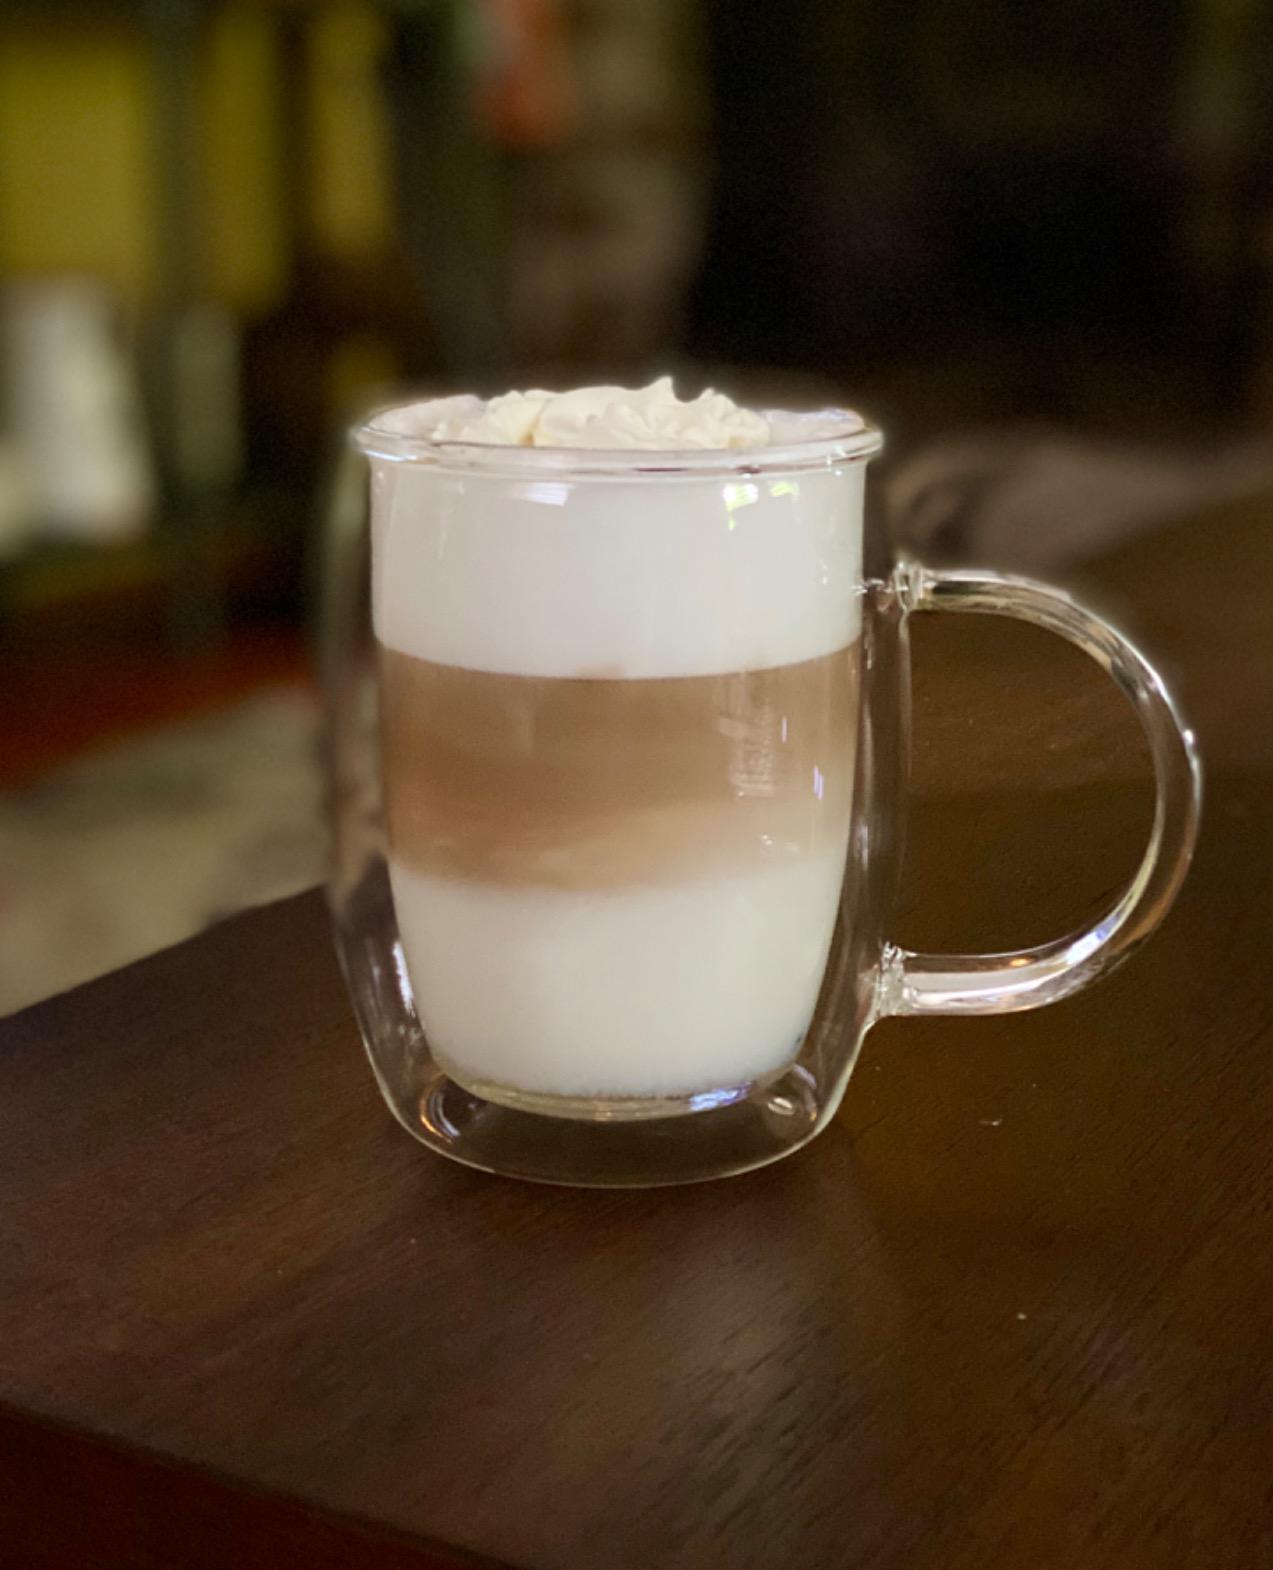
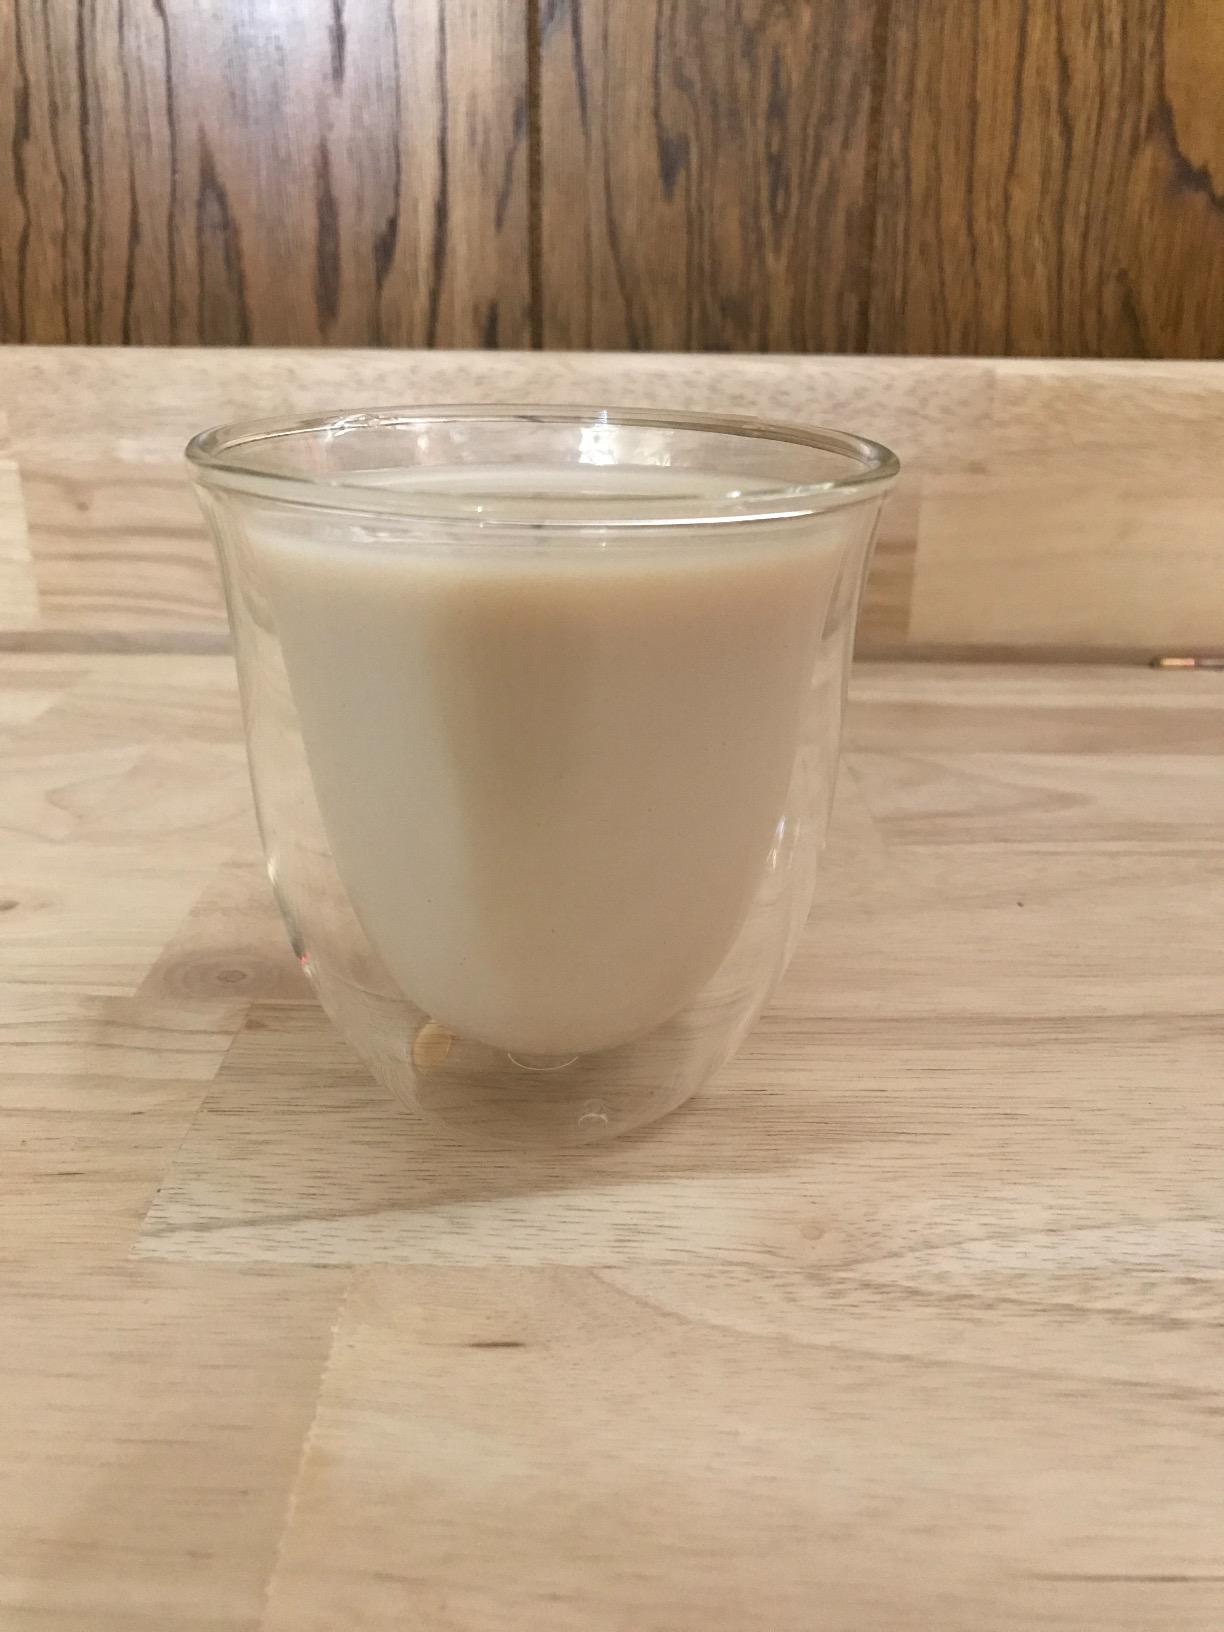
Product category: items_mug
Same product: no